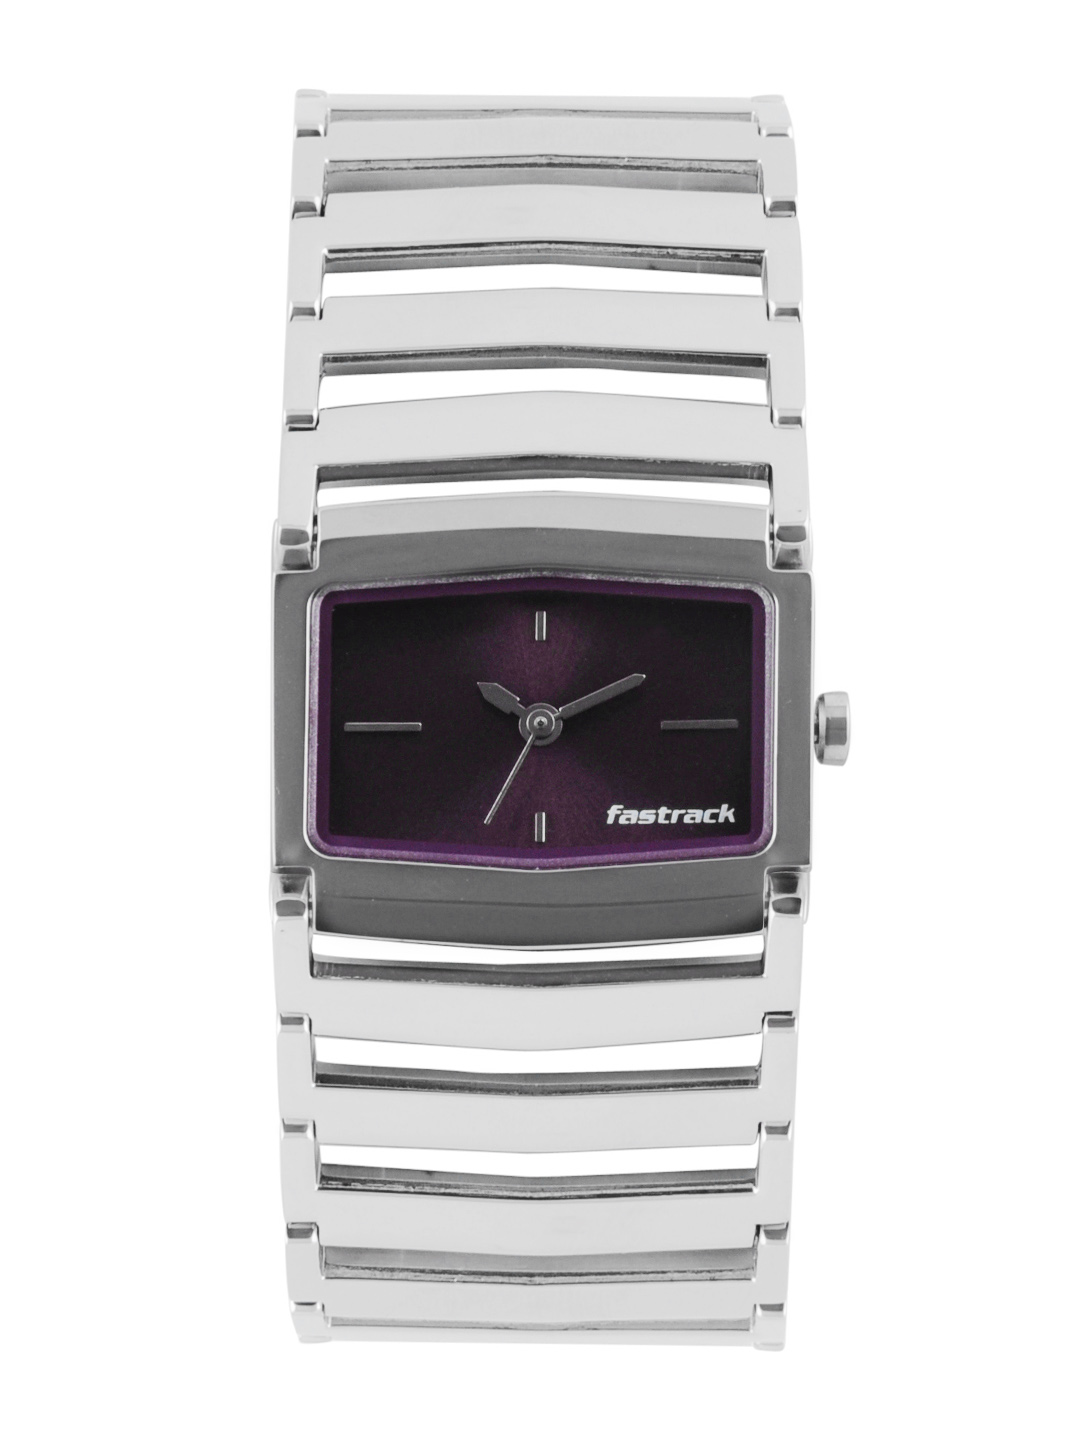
Fastrack Women Purple Dial Watch
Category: Accessories / Watches / Watches
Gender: Women
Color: Purple
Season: Winter 2016
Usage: Casual